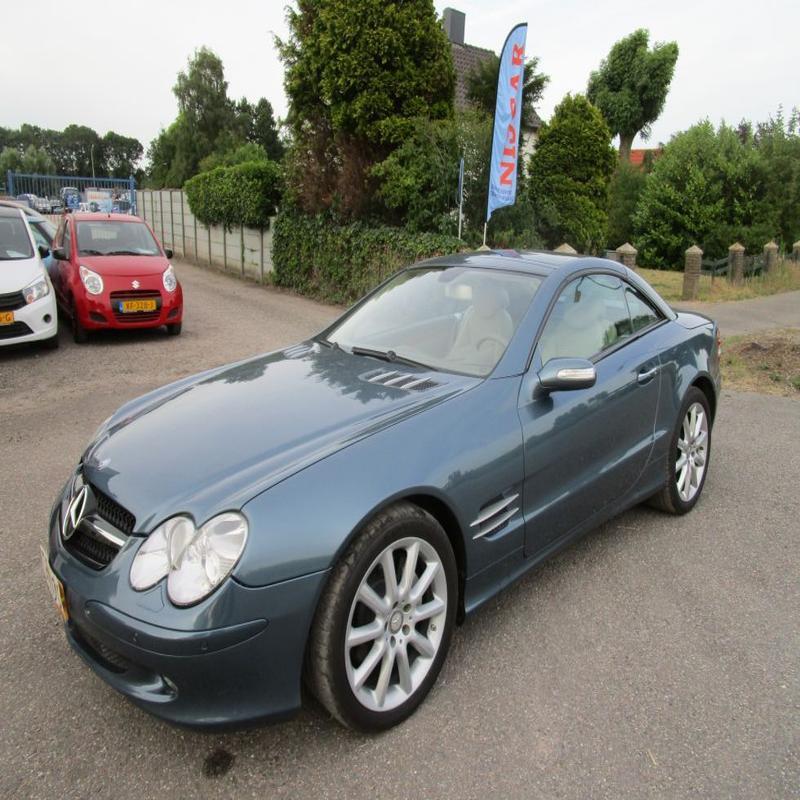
Aucun dommage détecté.
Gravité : aucun